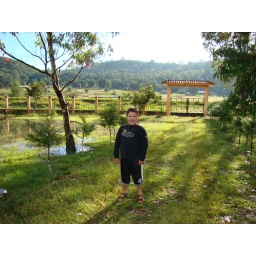
Jimmy in front of house with front gate and highway behind him